United Panhellenic Organization of Youth

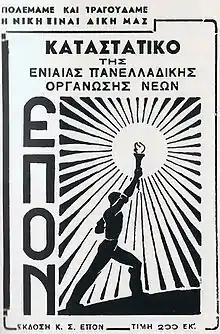
Booklet with the charter of EPON, 1943

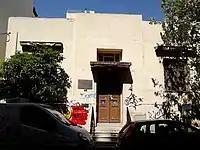
The house where EPON was founded, Ampelokipoi, Athens

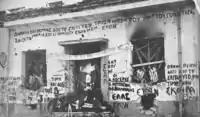
Destroyed house where three members of EPON were killed in battle, Athens, April 1944

The United Panhellenic Organization of Youth, abbreviated EPON, was a Greek resistance organization